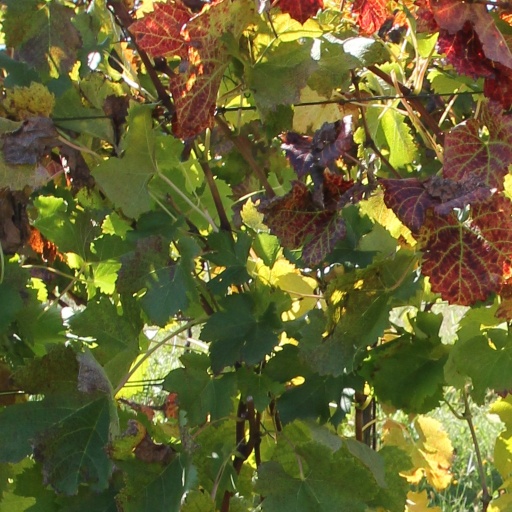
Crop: grape